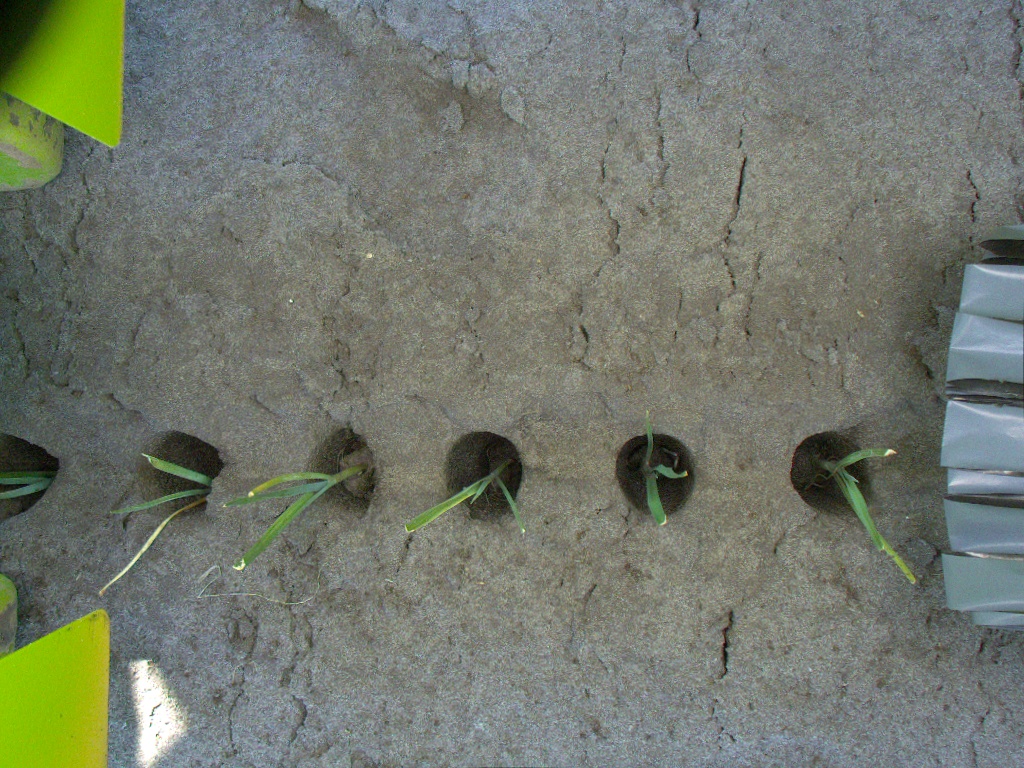
Crop: leek
Objects: stem_leek, stem_leek, stem_leek, stem_leek, stem_leek, stem_leek, leek, leek, leek, leek, leek, leek